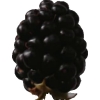
Label: blackberry